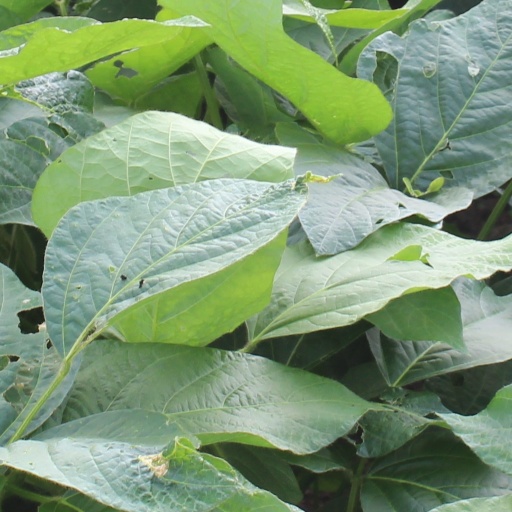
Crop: soybean